Thirtieth Amendment of the Constitution of Ireland

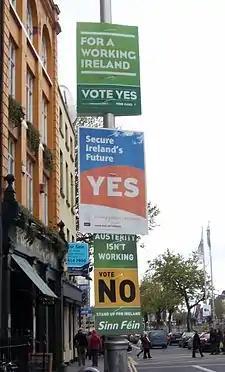
Referendum campaign posters in Dublin

On 27 May, Taoiseach Enda Kenny appealed to voters to support the referendum in order to contribute to a recovery from Ireland's financial crisis. "This treaty strengthens the economic and budgetary rules that apply to countries like Ireland that use the euro. It will create stability in the euro zone that is essential for growth and job creation. A strong yes vote will create the certainty and stability that our country needs to continue on the road to economic recovery."